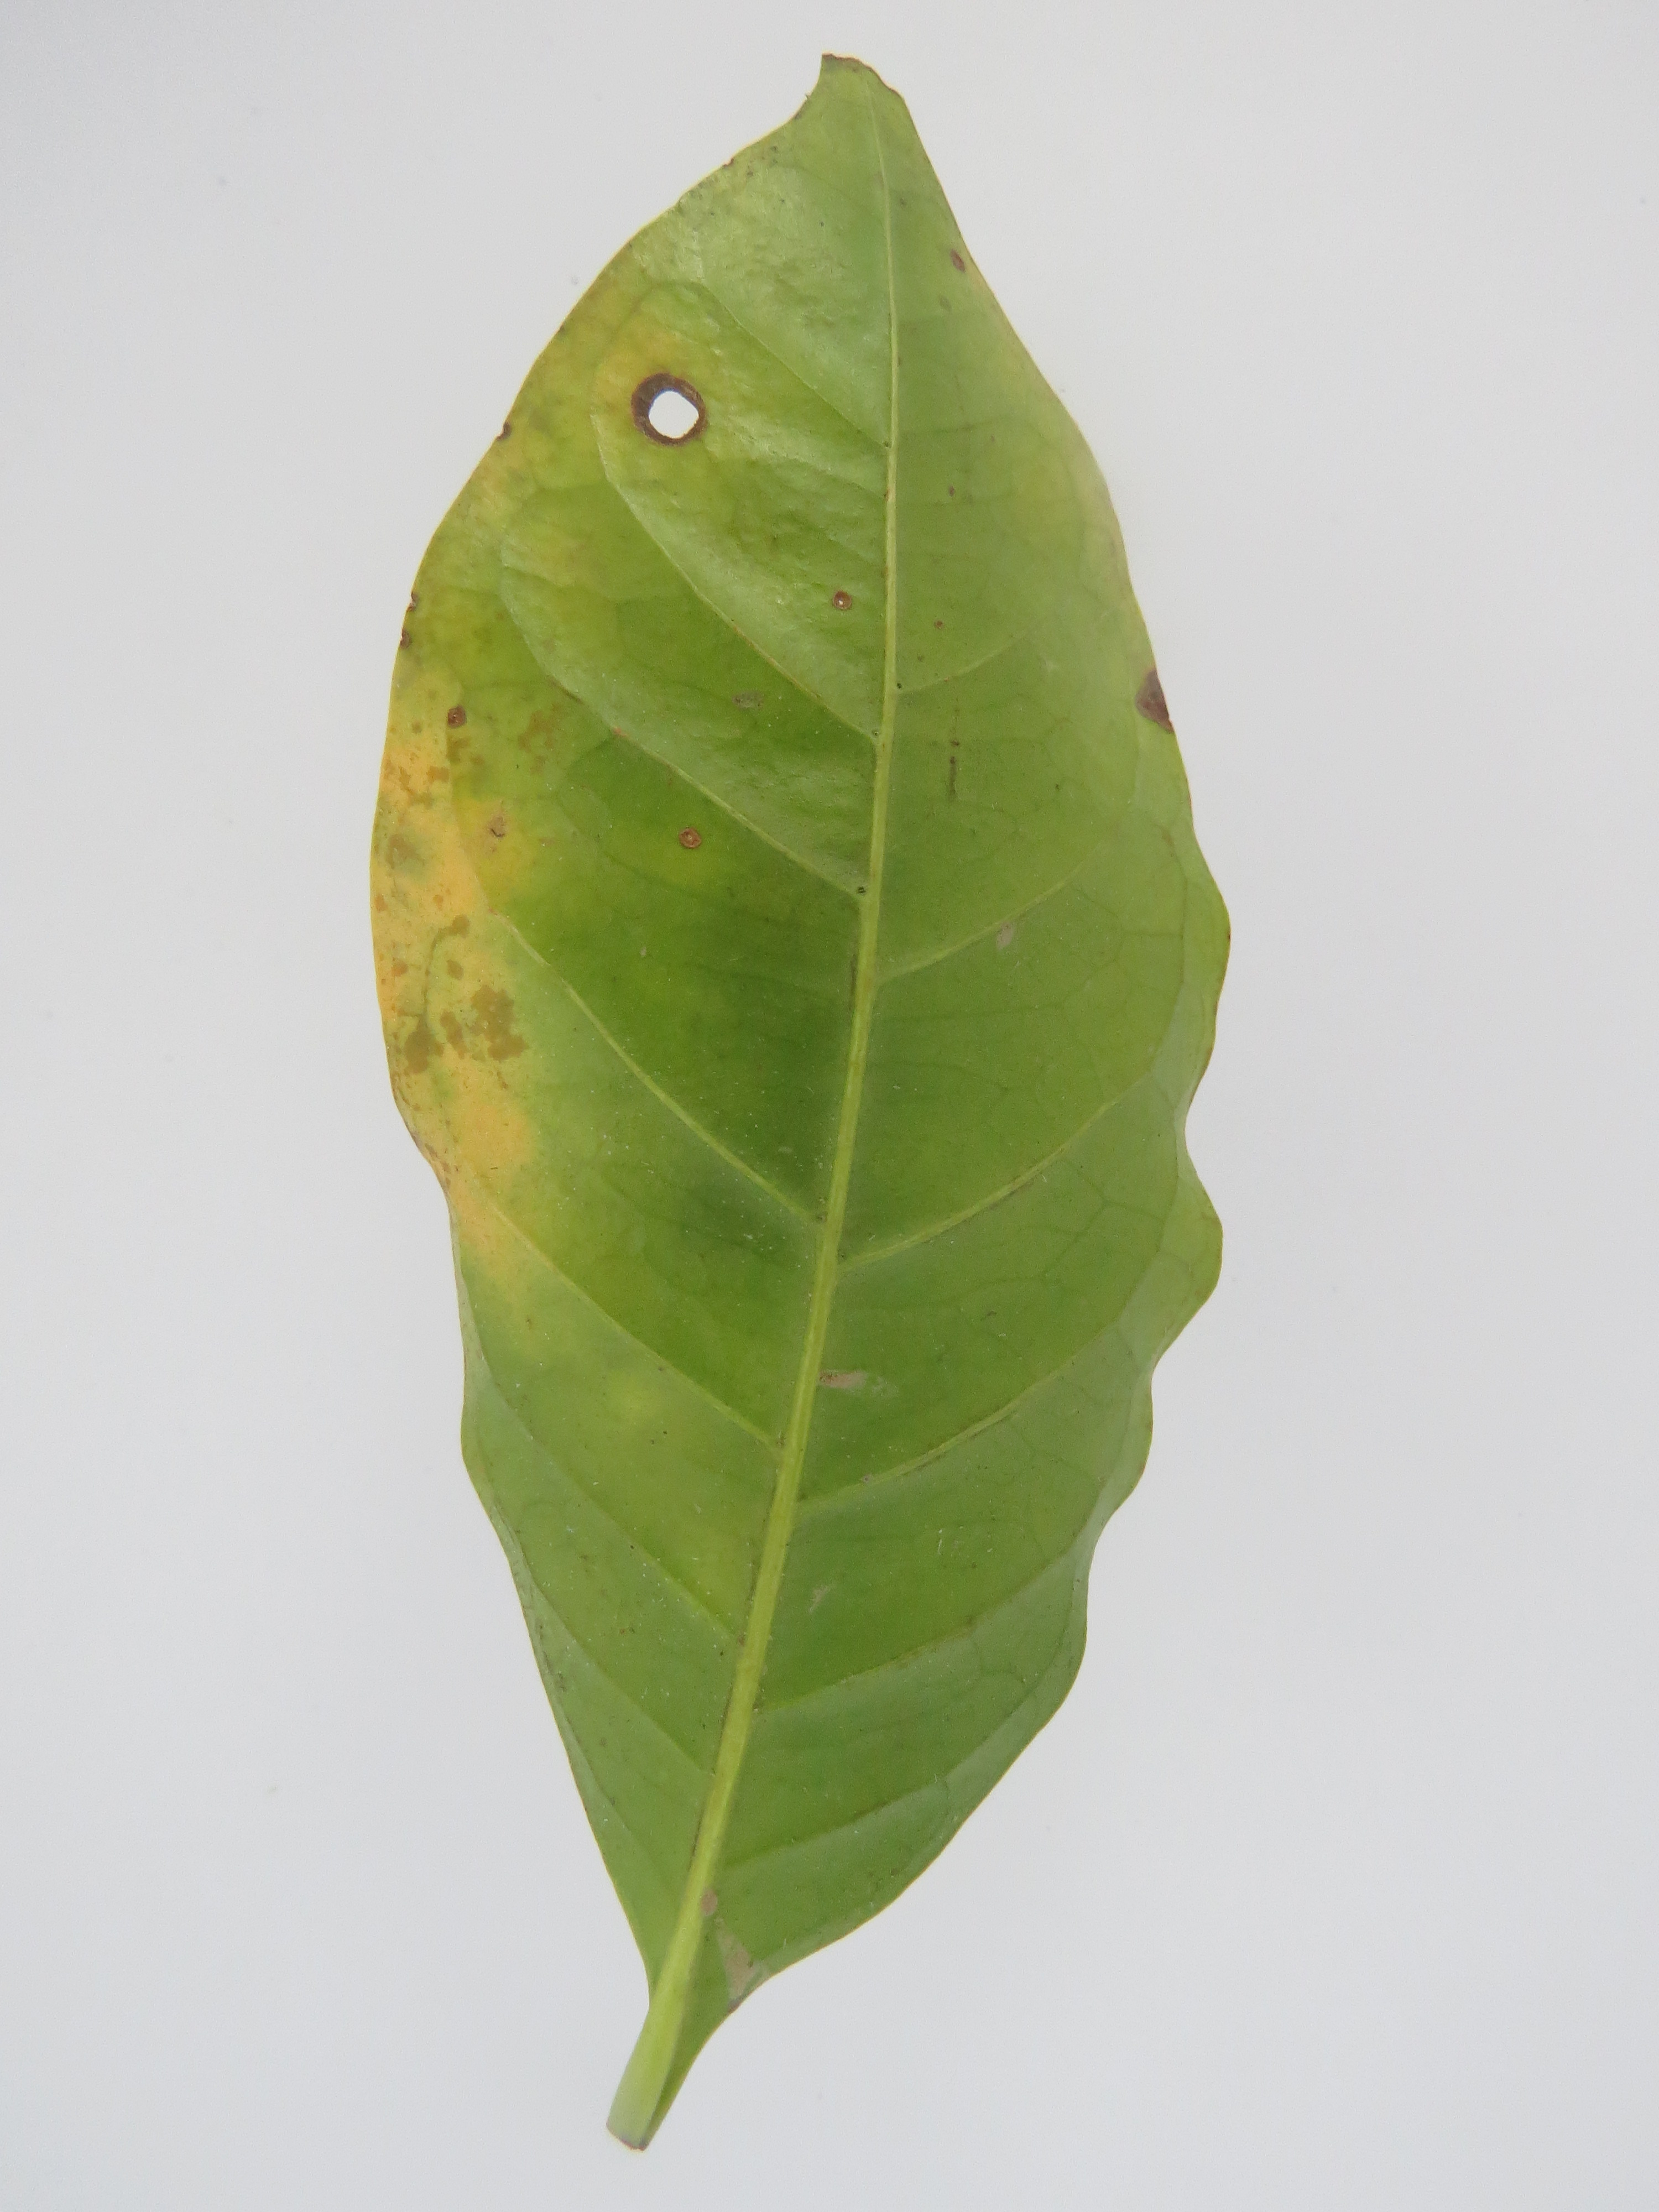
Label: calcium-Ca